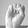
ASL letter: E